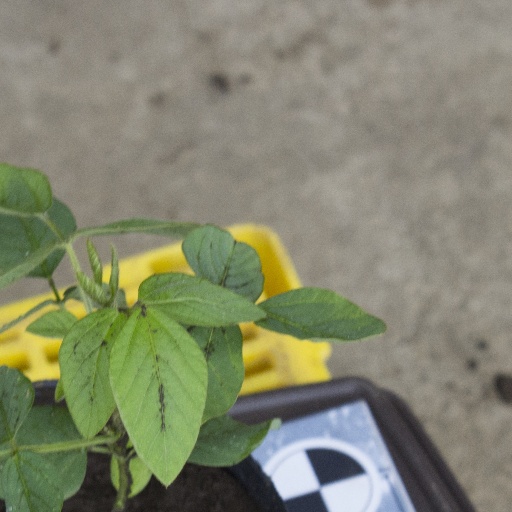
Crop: soybean